Uncharted: Golden Abyss

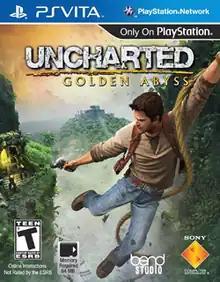
North American cover art

Uncharted: Golden Abyss is a 2011 action-adventure game developed by Bend Studio and published by Sony Computer Entertainment for the PlayStation Vita. A spin-off of Naughty Dog's "Uncharted" series, the game was released as a launch title for the console. "Golden Abyss" is a prequel to the series, taking place before the events of "". The story revolves around adventurer-treasure hunter Nathan Drake as he becomes involved in a search for the lost city of Quivira and is aided by fellow treasure hunter Marisa Chase. Gameplay combines action-adventure with platforming elements, with players solving puzzles and fighting enemies using cover-based third-person shooting.